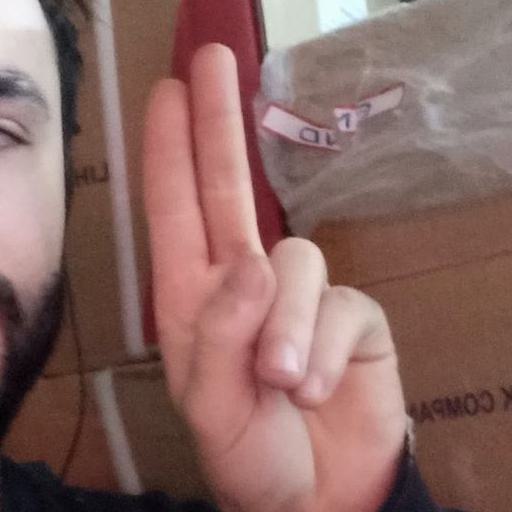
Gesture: two_up